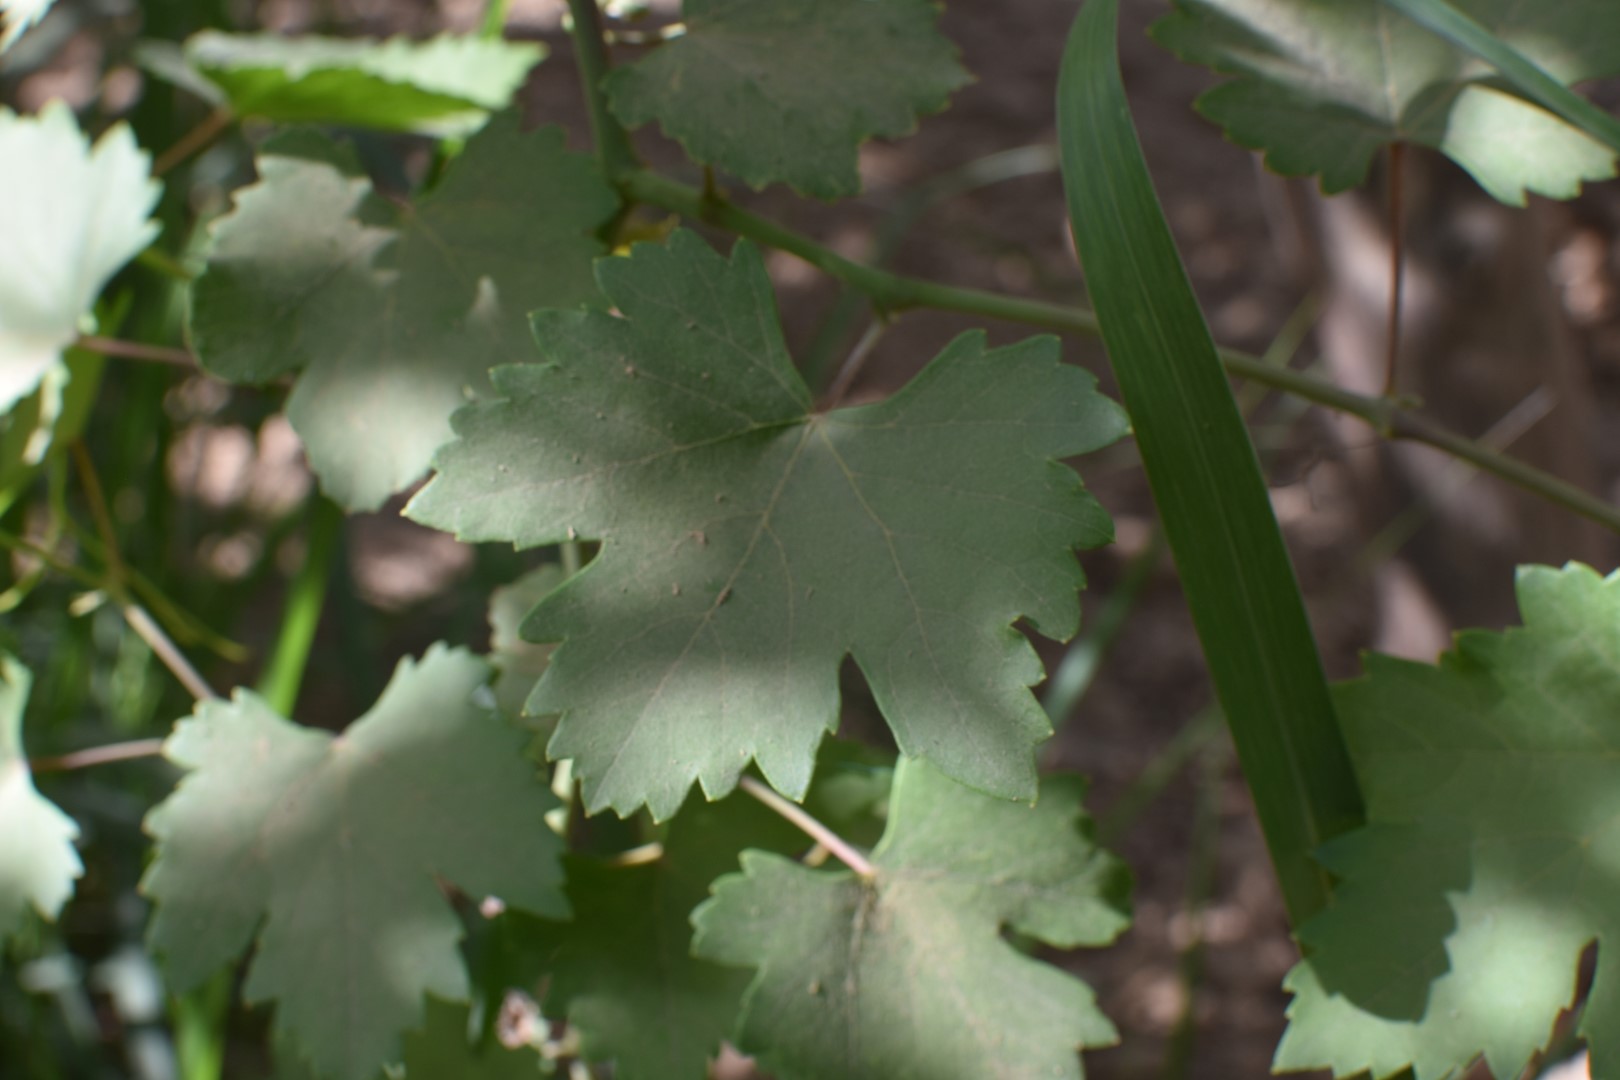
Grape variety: Halawani